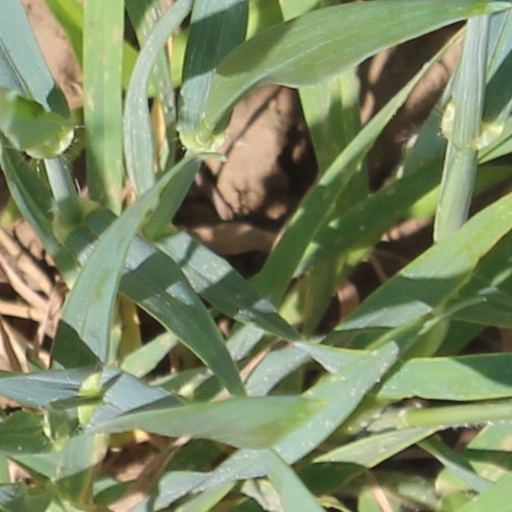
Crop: wheat